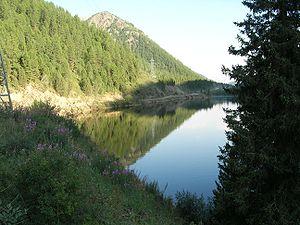
Le lac Tcheïbek-Kol est un lac de l'Altaï en république de l'Altaï. Il se trouve dans le territoire administratif du raïon d'Oulagan. Il est alimenté et traversé par la rivière Tchibit et se trouve à une altitude de 1949 mètres. Ce lac est unique en son genre dans l'Altaï, car il est le résultat de subsidence provenant du côté ouest. C'est donc un lac d'effondrement.